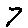
Label: 7